New Standard D-25

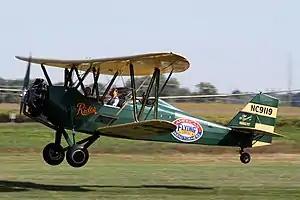

The New Standard D-25 was a five-seat agricultural and joy-riding aircraft produced in the US from 1928.